Evgeny Kuznetsov

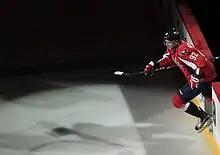
Kuznetsov steps on the ice prior to the start of Game 5 of the 2017 First Round playoffs against the Toronto Maple Leafs.

On 2 July 2017, the Capitals re-signed Kuznetsov (a restricted free agent) to an eight-year, $62.4 million contract worth $7.8 million per season.